One Son

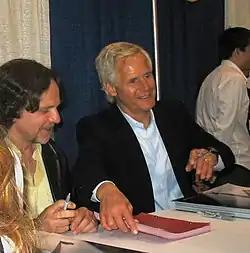
The episode was co-written by series creator Chris Carter "(right)" and Frank Spotnitz "(left)".

"One Son" concluded not only the story that had begun in the preceding episode, "Two Fathers", but also a large portion of the series' mythology, much of which had been centered around the Syndicate. The producers felt this was necessary as the Syndicate's story arc was becoming a "narrative drag" on the series, and that many questions from the past five seasons were still unanswered. Another impetus for finishing the arc was the belief of series creator and episode co-writer Chris Carter that the series would end by the spring of 2000. Thus "One Son" was written to resolve many of the show's arcs in preparation for a future series finale. The writing staff was also looking for ways to create a new story lines for the series, such as the "Super Soldiers" arc, which was created for the eighth and ninth seasons.